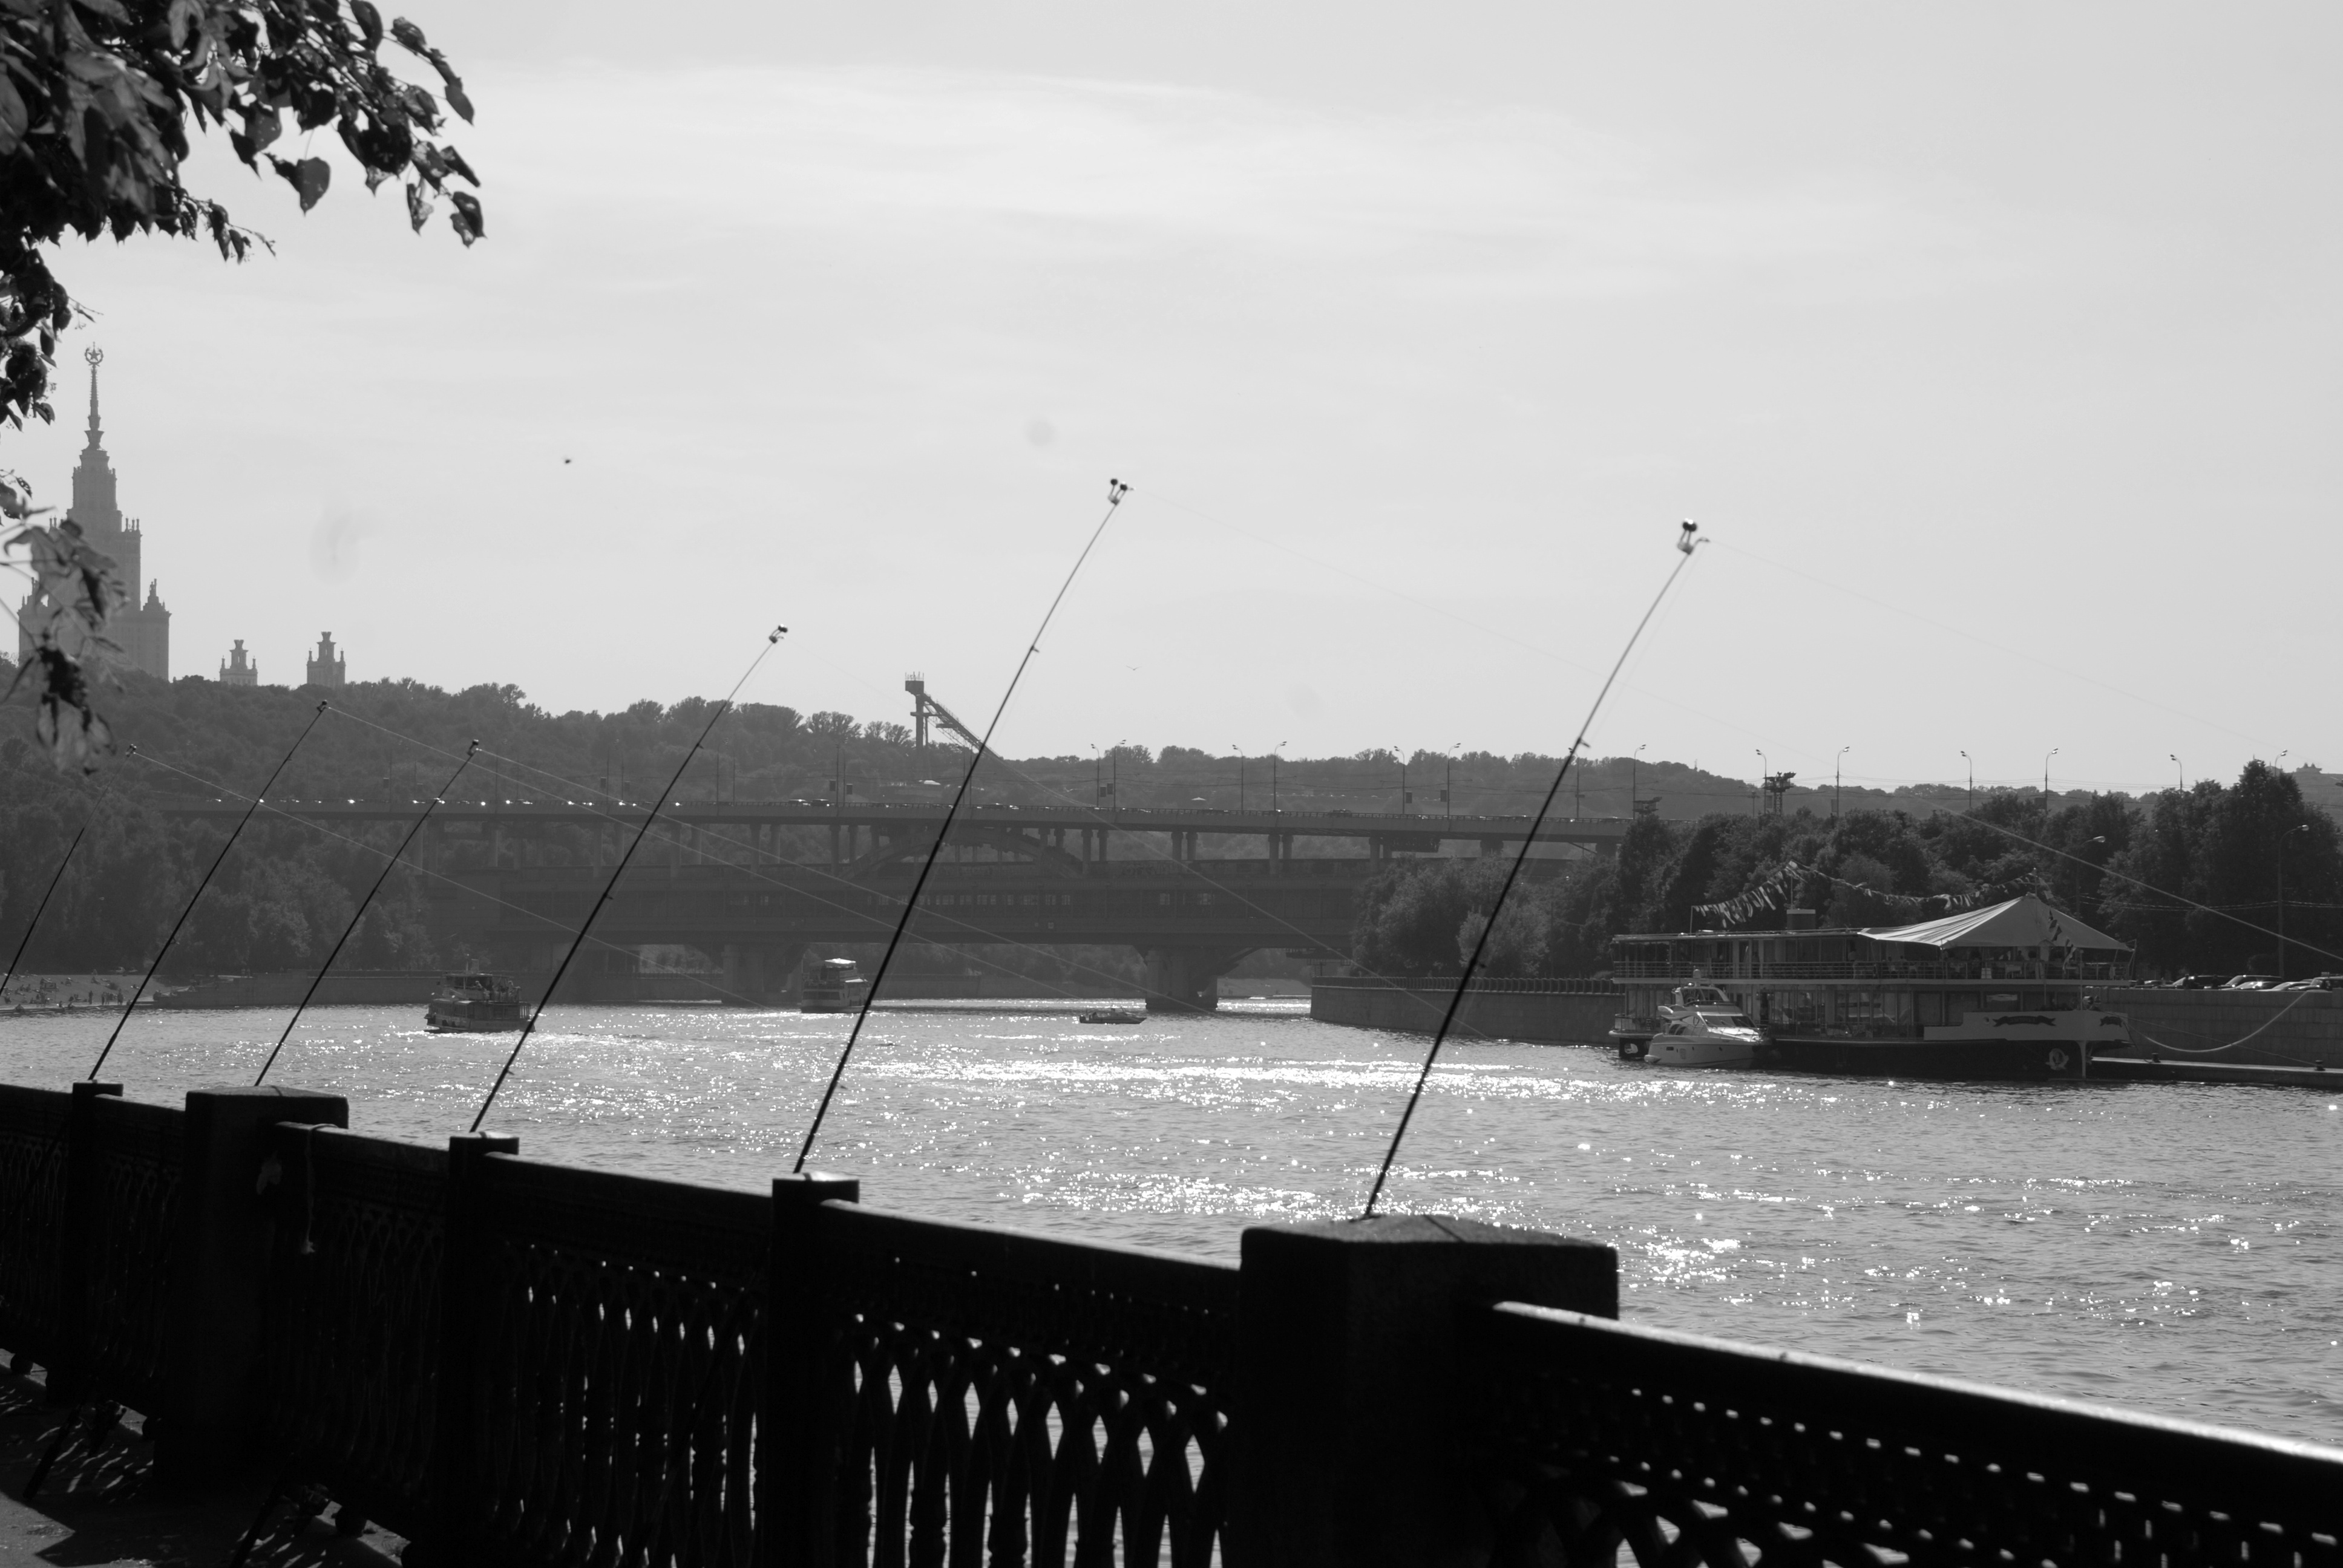
sea, black and white, white, city, cityscape, vehicle, nikon, black, monochrome, bw, blackandwhite, blackwhite, moscow, nikkor, russia, d80, cityscapes, moskau, 18135mmf3556g, 18135mm, nikond80, moscou, monochrome photography, atmosphere of earth